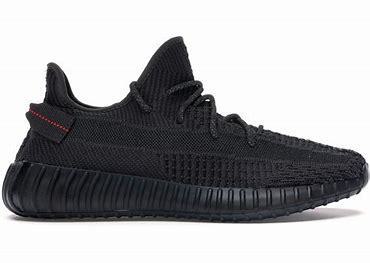
Brand: Adidas
Model: 350